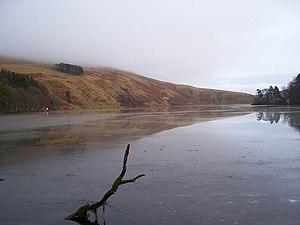
Glenbuck est un petit village éloigné de l'East Ayrshire. Il se niche dans les collines, à un peu moins de 5 km à l'est de Muirkirk, dans le comté de l'East Ayrshire, en Écosse.